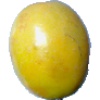
Label: Maracuja 1